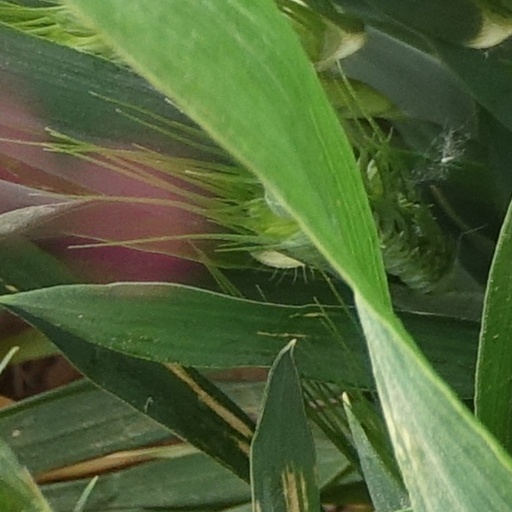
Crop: wheat